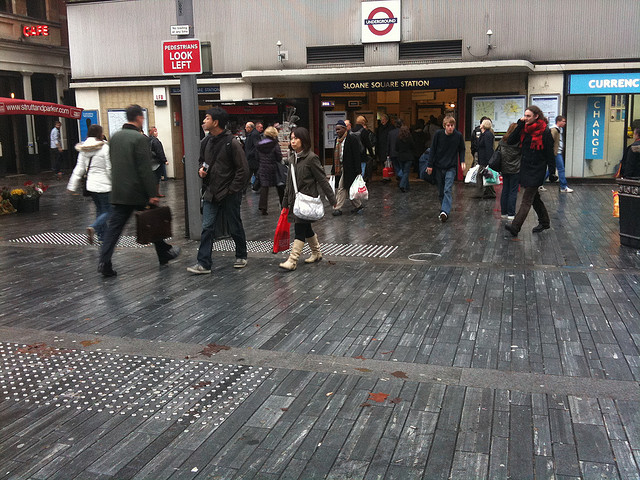
A group of people are coming out of a train station.

A busy street with people walking by a train station.